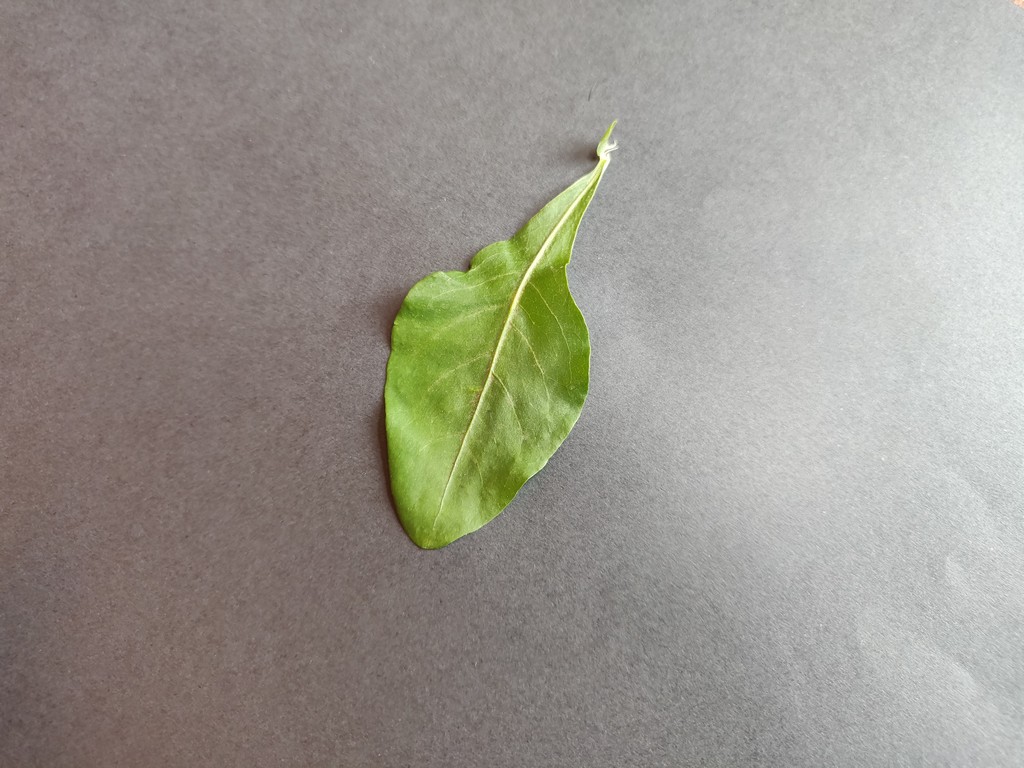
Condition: Healthy
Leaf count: single
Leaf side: front